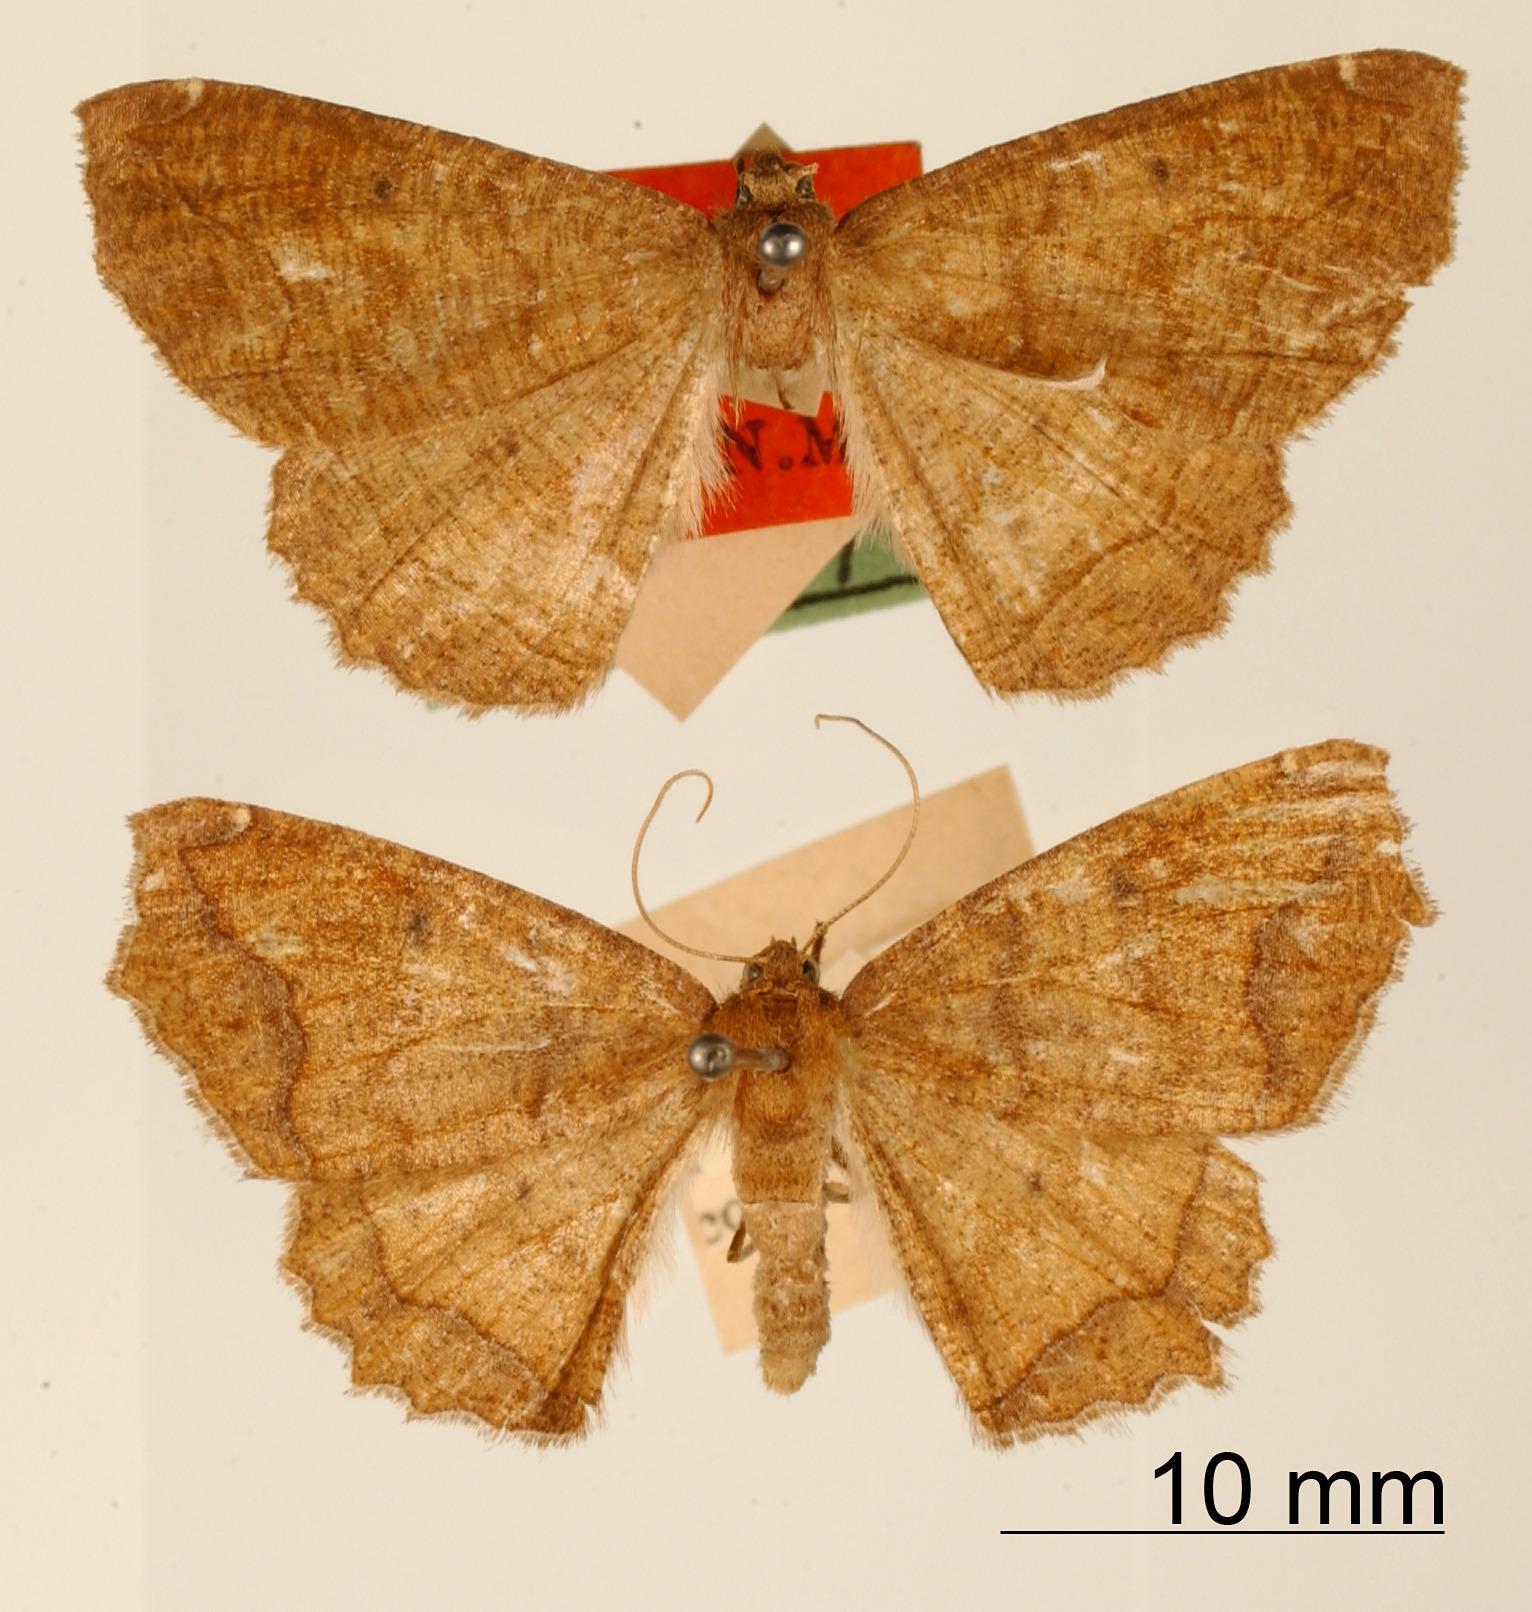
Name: Metanema striolata
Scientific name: Metanema striolata Schaus, 1912
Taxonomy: Animalia, Arthropoda, Insecta, Lepidoptera, Geometridae, Ennominae
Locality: Juan Vinas, Costa Rica